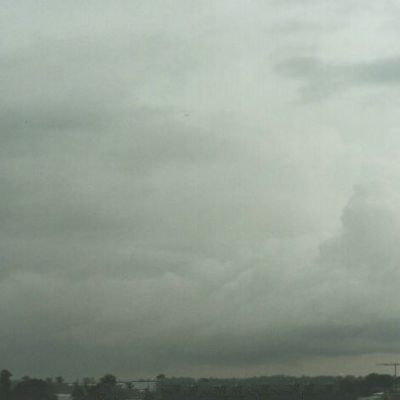
Cloud type: Stratus (St)